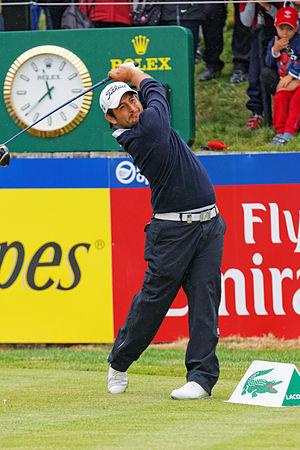
Alexander Levy lors du quatrième tour de l'Open de France 2014 - Golf National - Saint-Quentin-en-Yvelines (78) - départ du trou n° 1
Alexander Lévy, est un golfeur français né le 1ᵉʳ août 1990 à Orange aux États-Unis. Il est le premier français à avoir gagné la même année deux tournois du Tour européen PGA, en 2015. Il a à son palmarès cinq titres du Tour européen et est le plus jeune golfeur français à avoir remporté trois titres, le troisième ayant été obtenu à l'âge de 26 ans et 55 jours. Il a atteint en 2018 la 46ᵉ place du classement mondial.